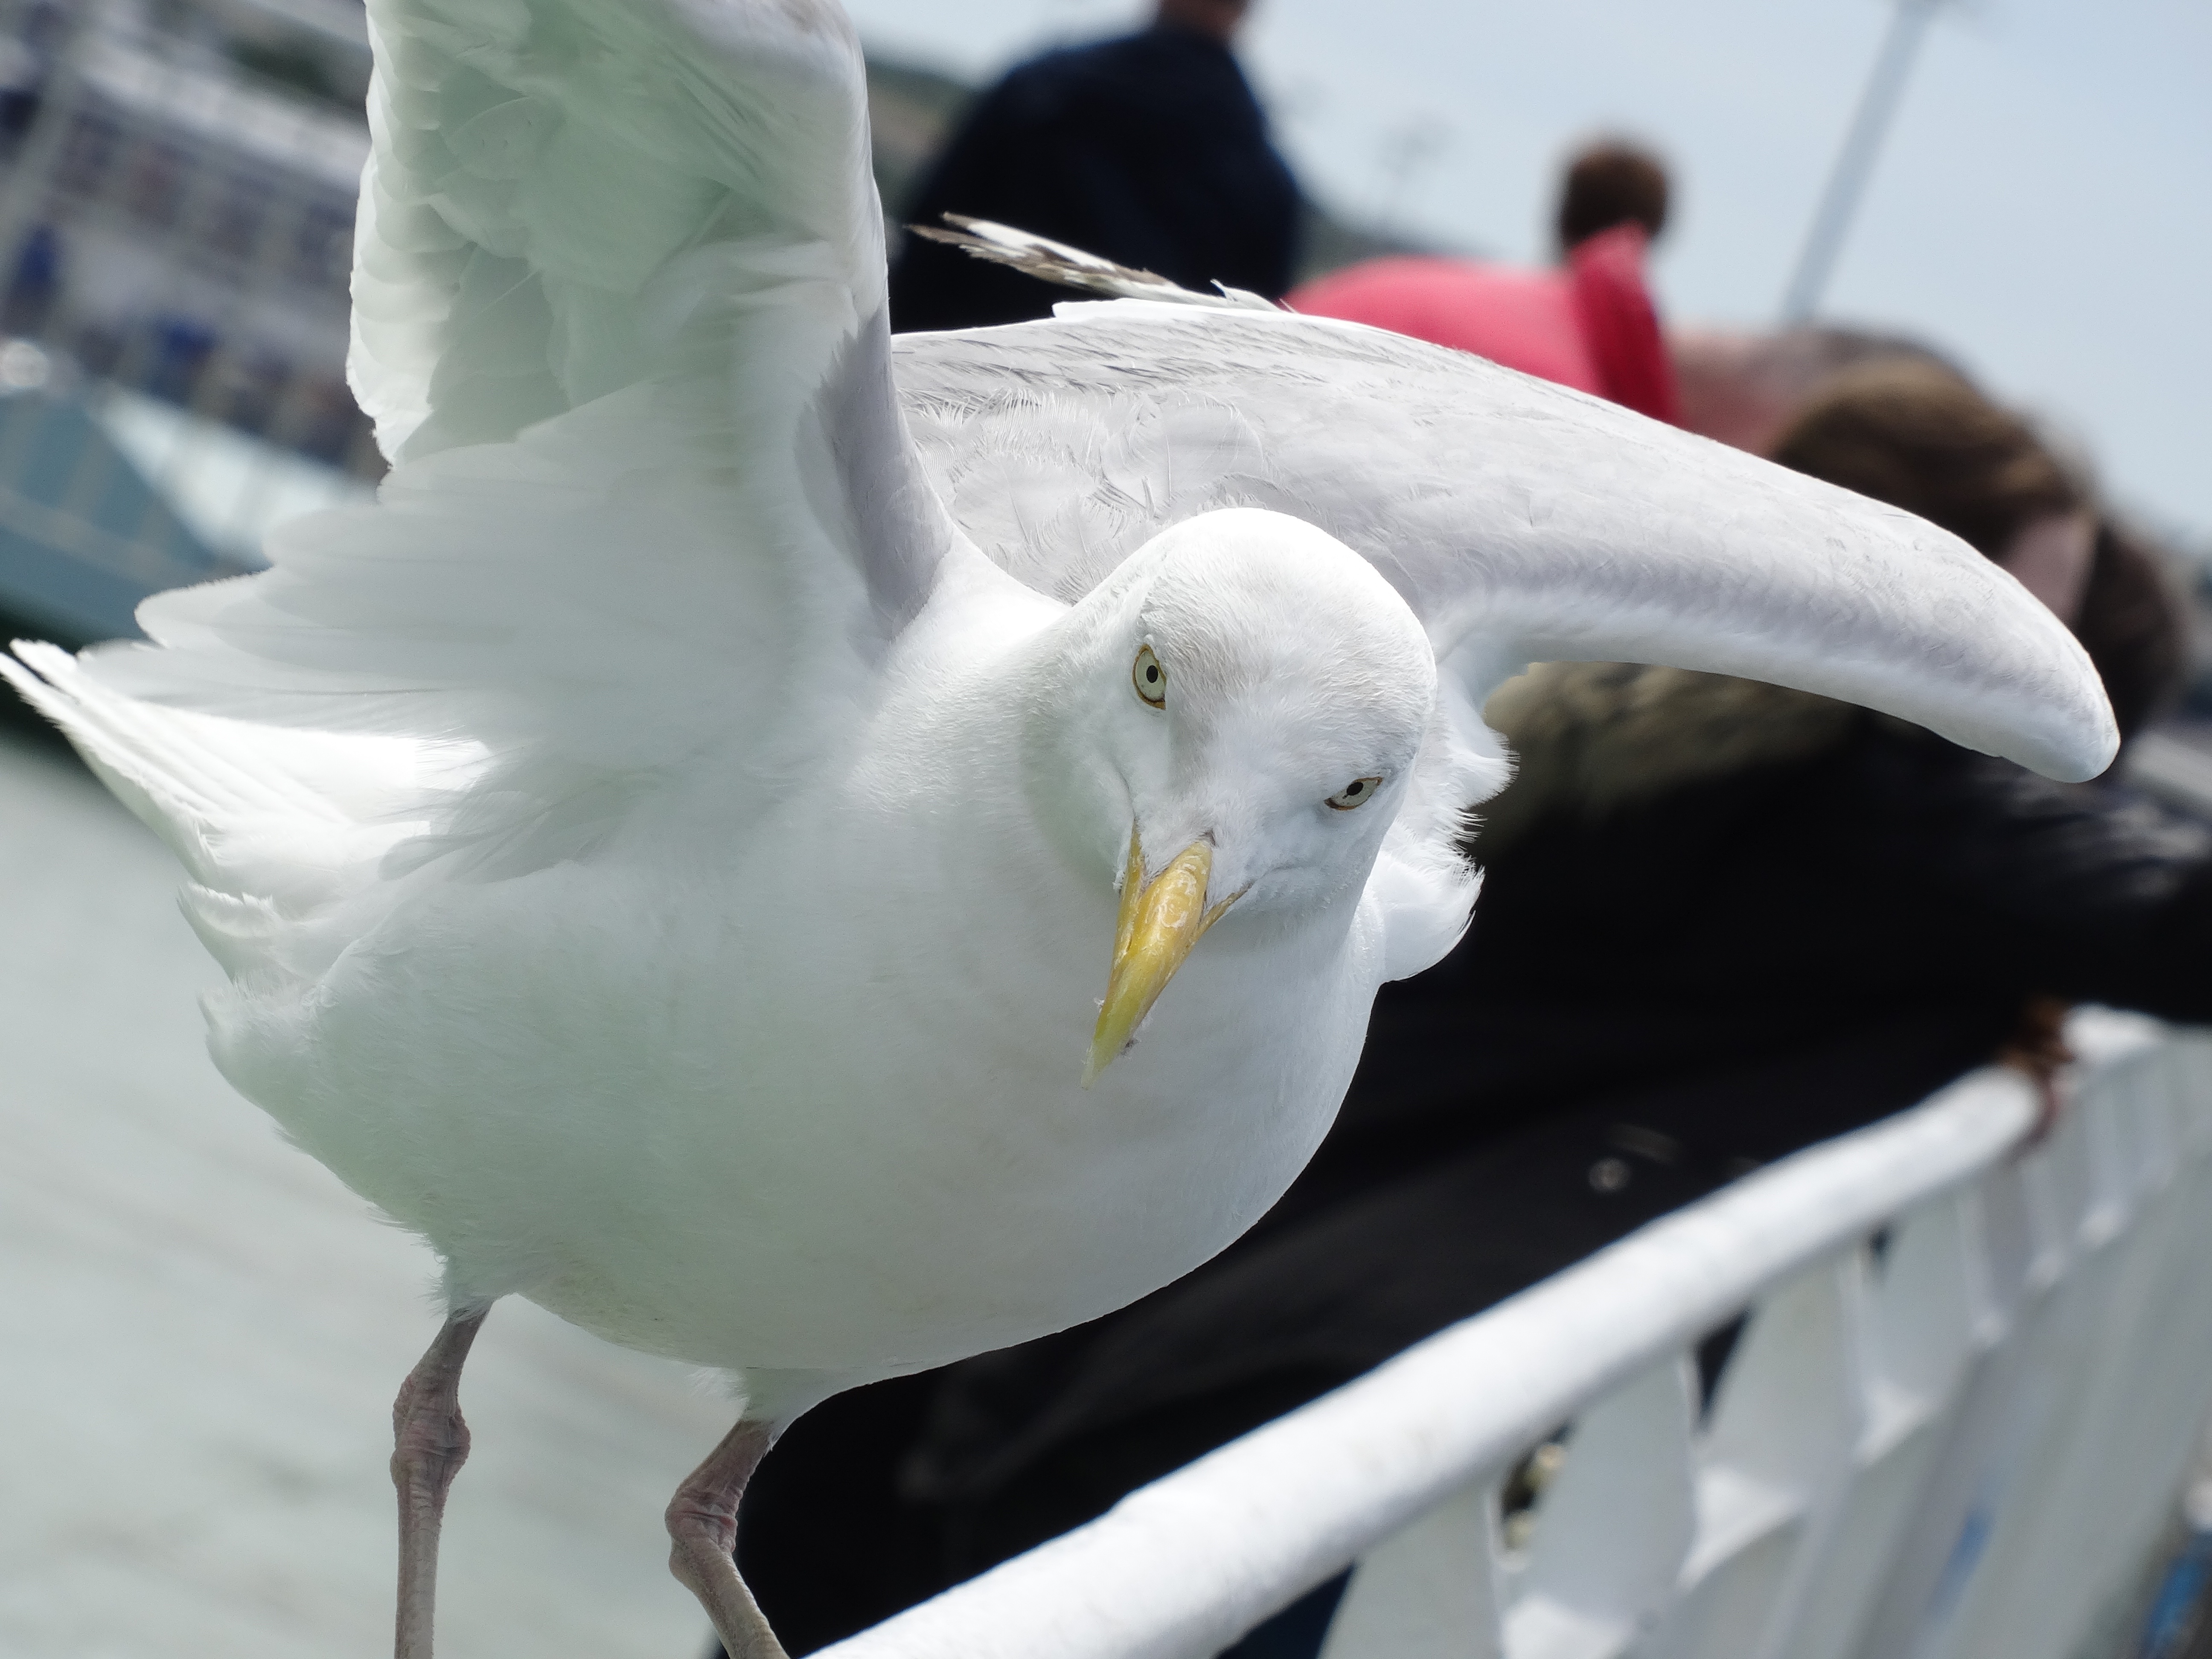
bird, wing, white, seabird, gull, beak, fauna, vertebrate, pigeons and doves